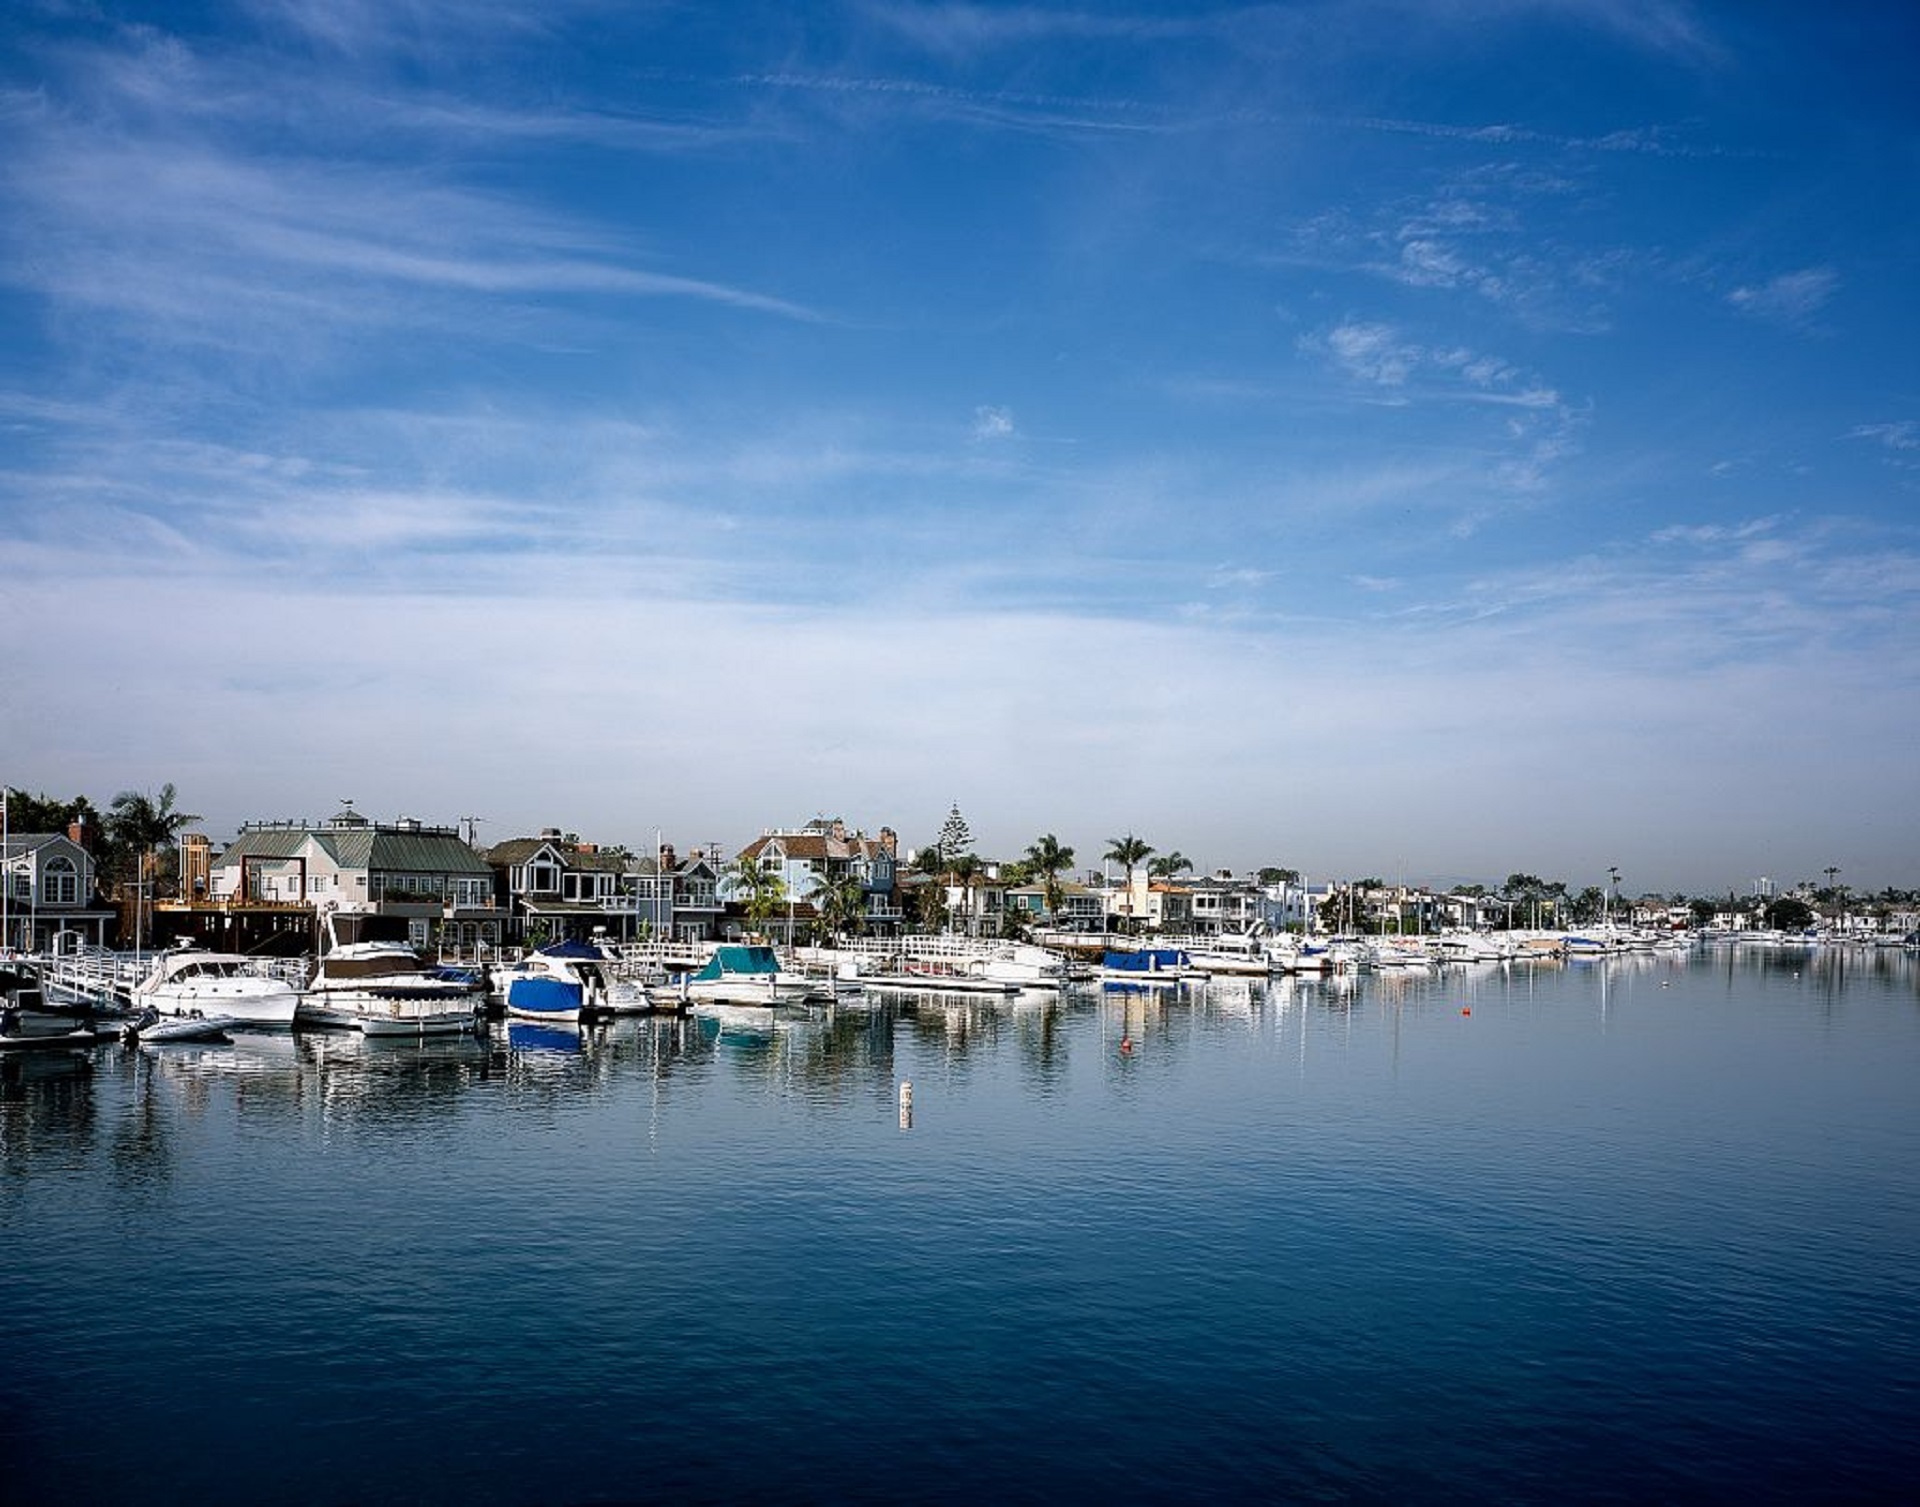
sea, coast, water, ocean, horizon, dock, cloud, sky, morning, shore, wave, lake, dawn, pier, cityscape, dusk, evening, reflection, vehicle, usa, bay, harbor, marina, port, california, body of water, boats, ships, vessels, yachts, alamitos bay